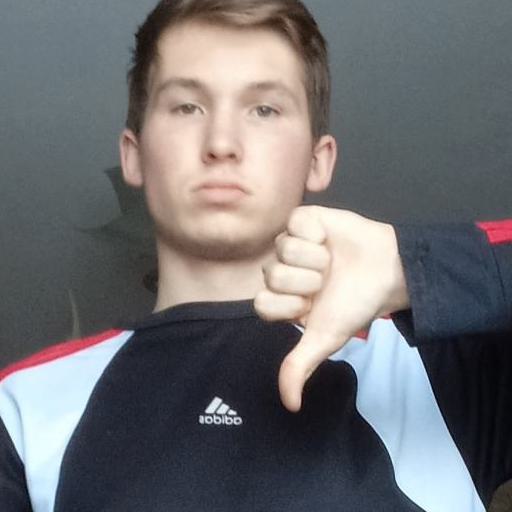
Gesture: dislike